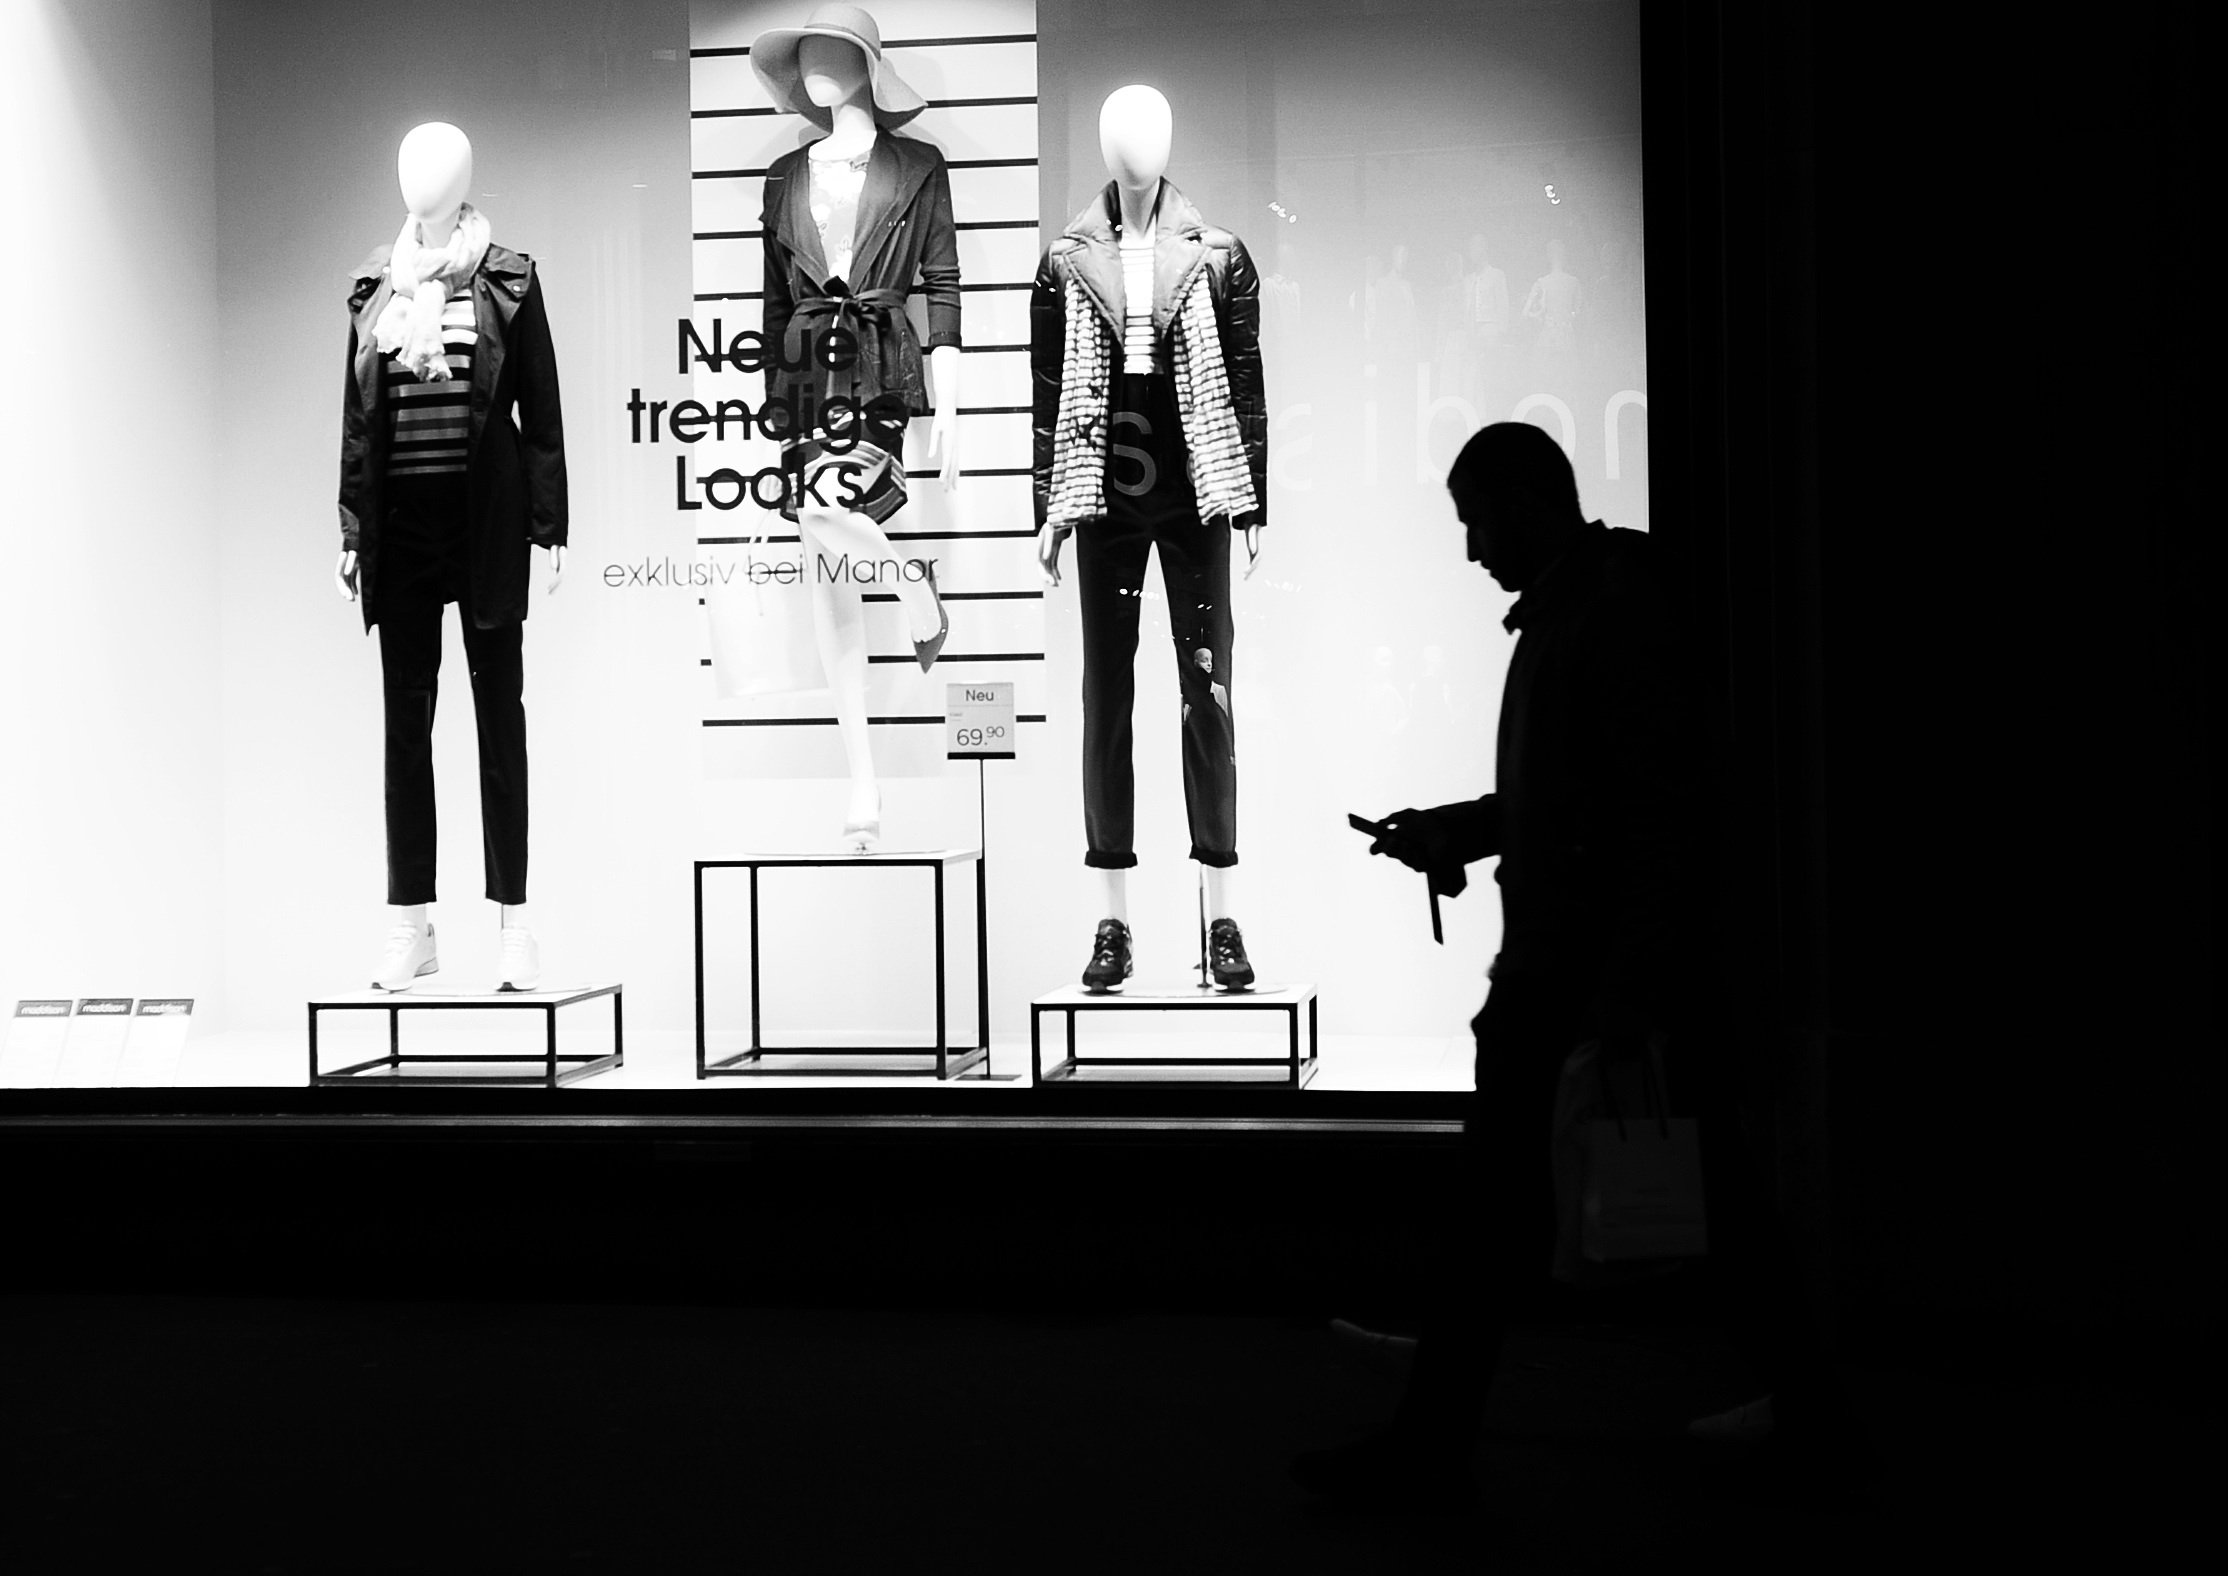
silhouette, black and white, people, white, street, photography, manor, city, urban, darkness, nikon, black, monochrome, brand, streetphotography, flickr, bw, 2016, art, swiss, photograph, streetart, ch, schweiz, switzerland, zri, abend, zurich, blancoynegro, snapseed, image, schwarzundweiss, streetscene, shape, mode, urbanart, schaufenster, thomas8047, onthestreets, bahnhofstrasse, iamnikon, d300s, blackandwithe, streetphotographer, zrigrafien, streetartstreetlife, 175528, strassencene, streetfashion, streetszrich, urbanartzrich, monochrome photography, film noir